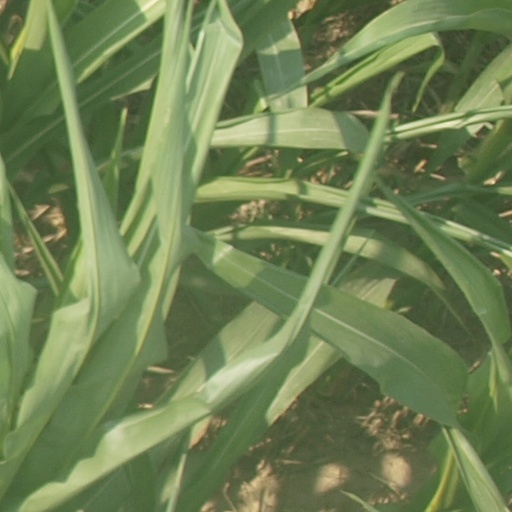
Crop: maize; corn